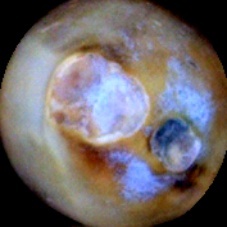
Label: Broken